Mastodon

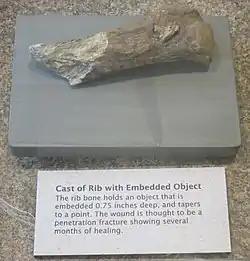
Cast of a right rib of the "Manis mastodon" with an embedded object and healed wound, Sequim Museum & Arts. The wound has been hypothesized to be the result of pre-Clovis hunting from several sources.

"M. americanum" is known by several brain endocasts stored in American museums, although they are seldom subjected to studies. In 1973, neuroscientist Harry J. Jerison studied an endocast of "Mammut", recording that it was elephantlike in both size and shape. According to Shoshani et al. in 2006, the endocast of "M. americanum" features the olfactory bulbs protruding in front of the frontal lobe. They also drew several proboscidean brains to scale, in which the brain of "M. americanum" was much larger than that of "Moeritherium lyonsi" but smaller than that of the Asian elephant ("Elephas maximus").